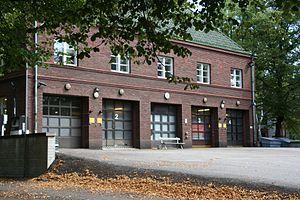
La station de secours de Käpylä est une station de secours située dans le quartier de Käpylä à Helsinki en Finlande.
Käpylä est un quartier d'Helsinki, la capitale finlandaise. Il appartient au district de Vanhakaupunki.